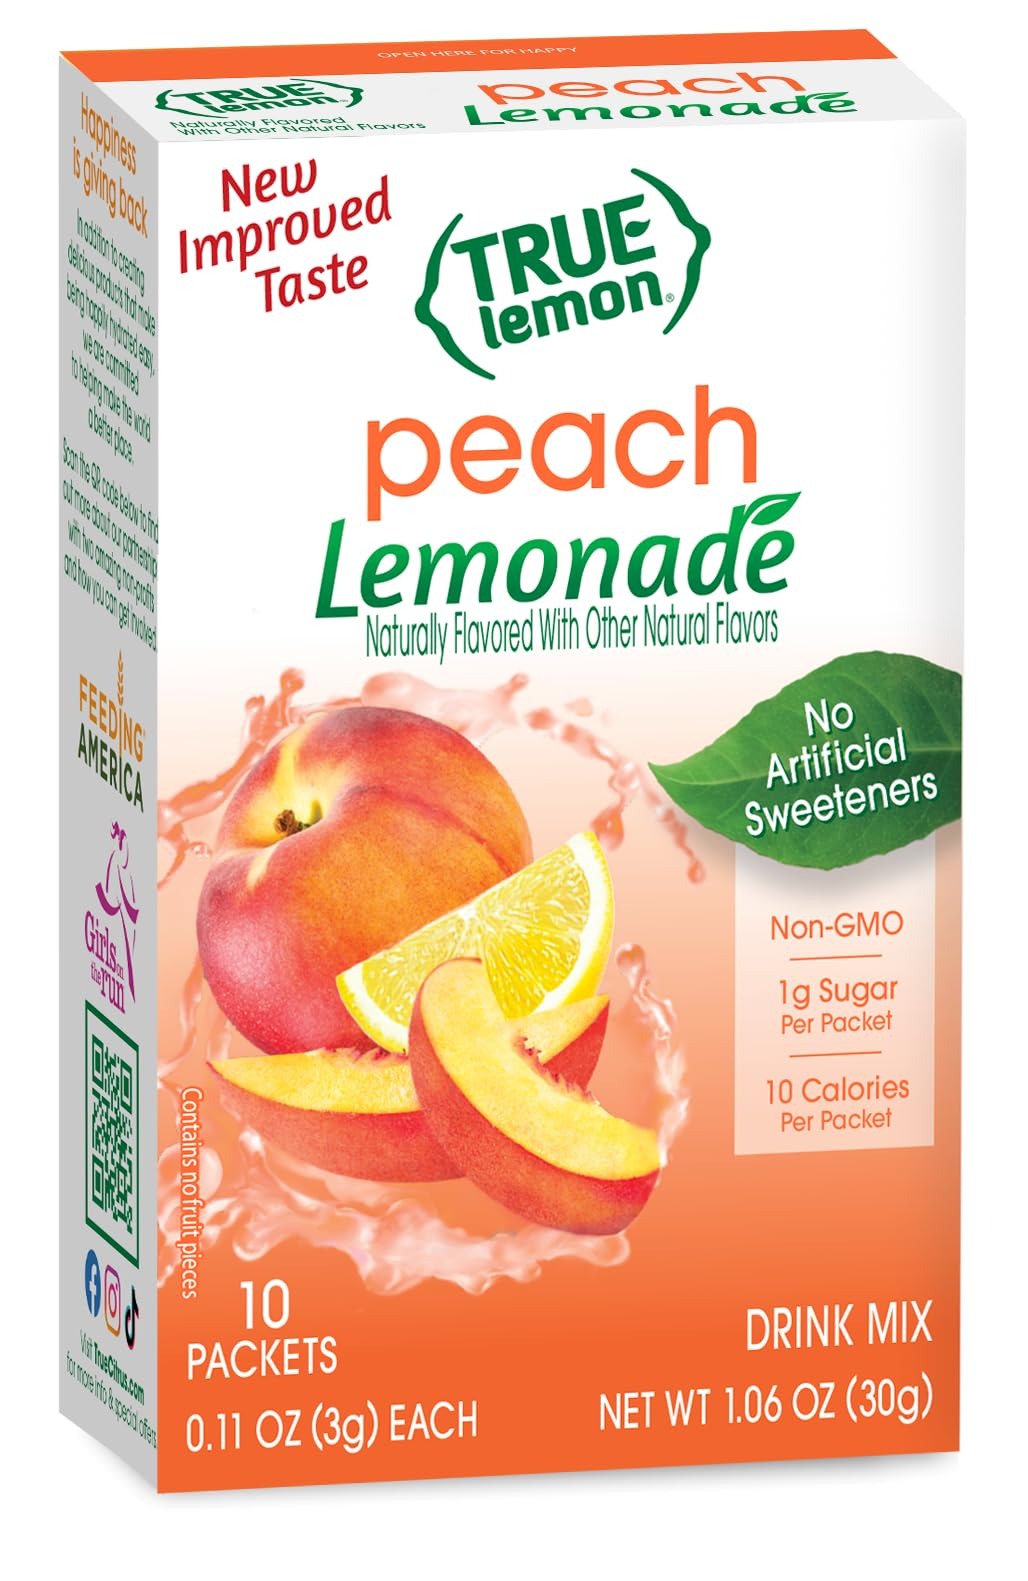
Item Name: True Citrus True Lemon Drink Mix - 10 packets / Peach Lemonade
Product Description: True Citrus True Lemon Drink Mixes start in the grove with fresh lemons selected for their superior taste. The lemons are cold-pressed and crystallized to lock in their flavor. Finally, they're sweetened with stevia, natural, zero calorie sweetener. True Lemon lemonade drink mixes are low calorie, low sugar, low carb and natural refreshment for you and your entire family.
Value: nan
Unit: None

Price: 2.48